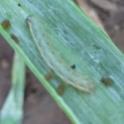
Crop: Onion
Condition: caterpillar-p